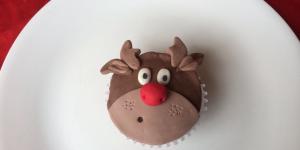
cupcake navideno de reno